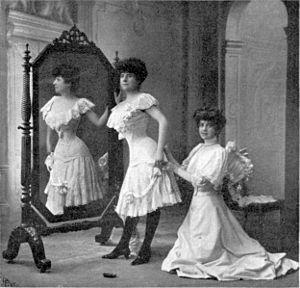
Un coup d'œil indiscret chez
Une psyché est un grand miroir mobile monté sur un châssis que l'on peut incliner à volonté pour se regarder en pied.̟
Le corsetier est un couturier spécialisé dans la fabrique des corsets.
Germaine Delage, née en 1884 à Paris et morte en 1973, est une lithographe, peintre et corsetière française.
Le théâtre des Capucines est une ancienne salle de théâtre parisienne située 39, boulevard des Capucines, inaugurée en 1898 et fermée en juin 1973.